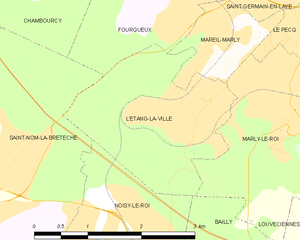
Carte des communes françaises L'Étang-la-Ville